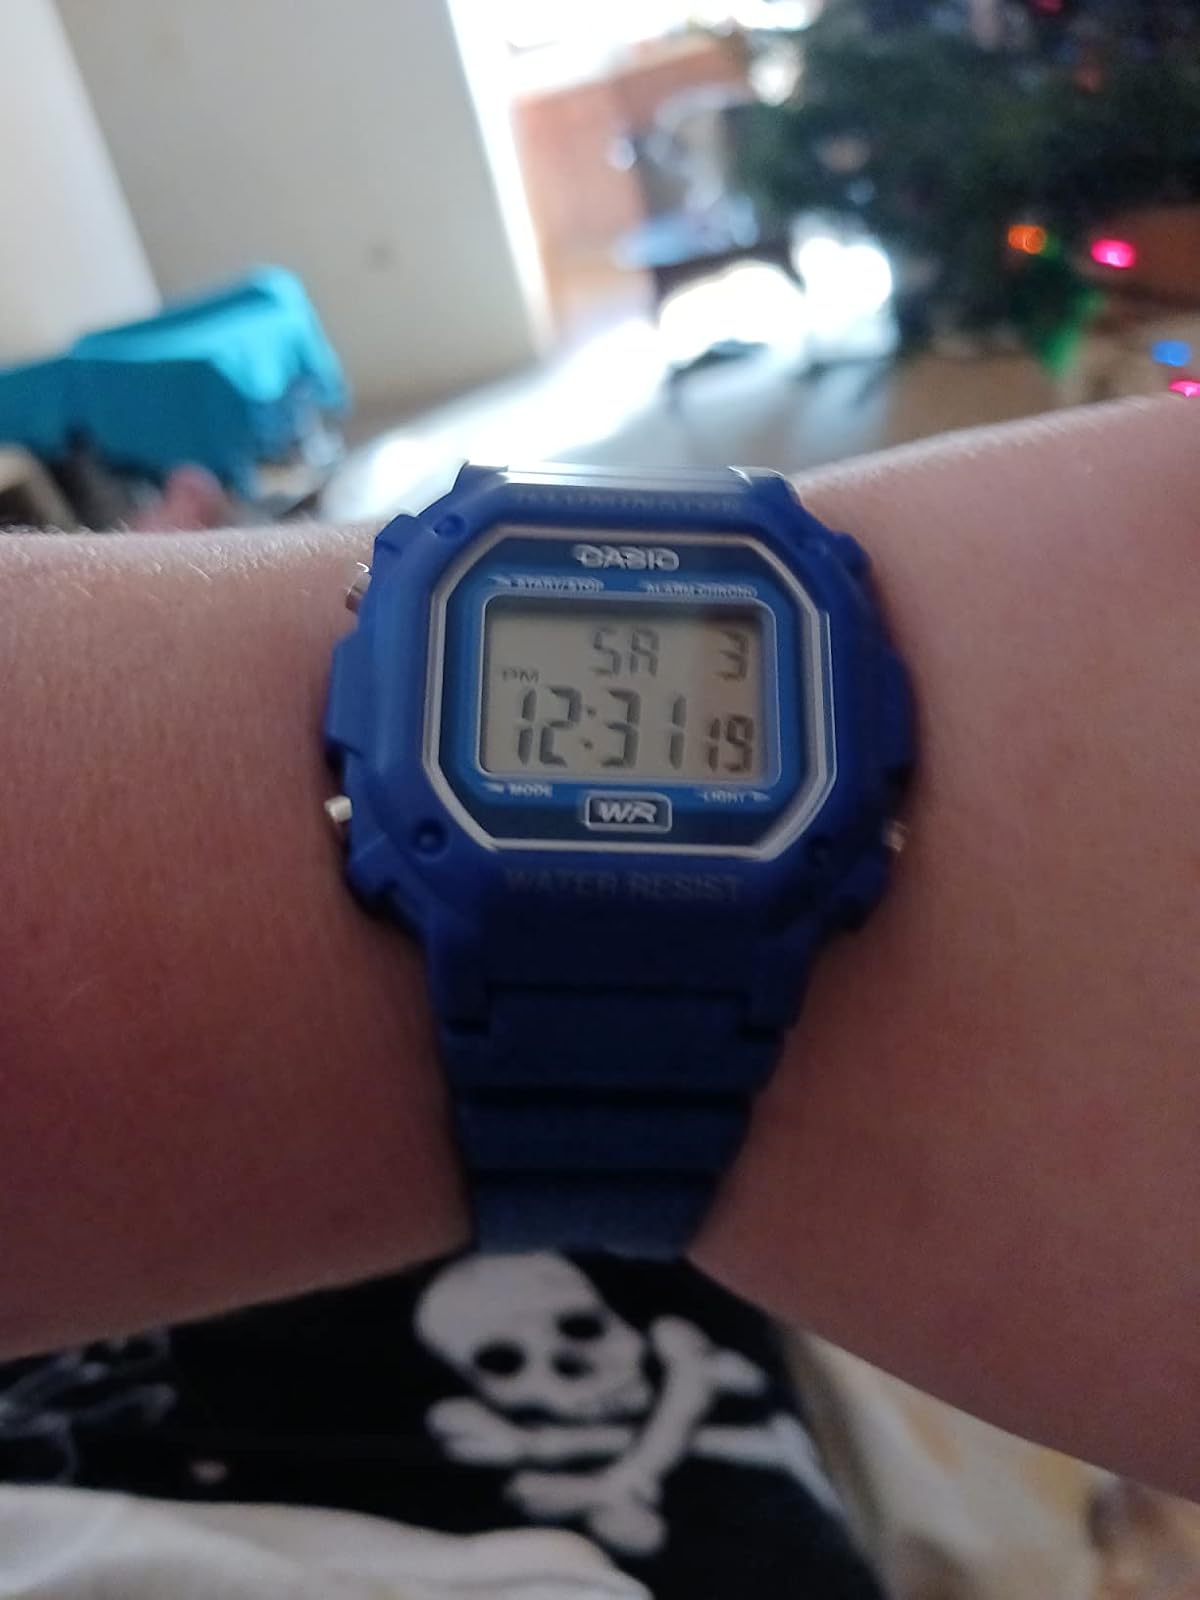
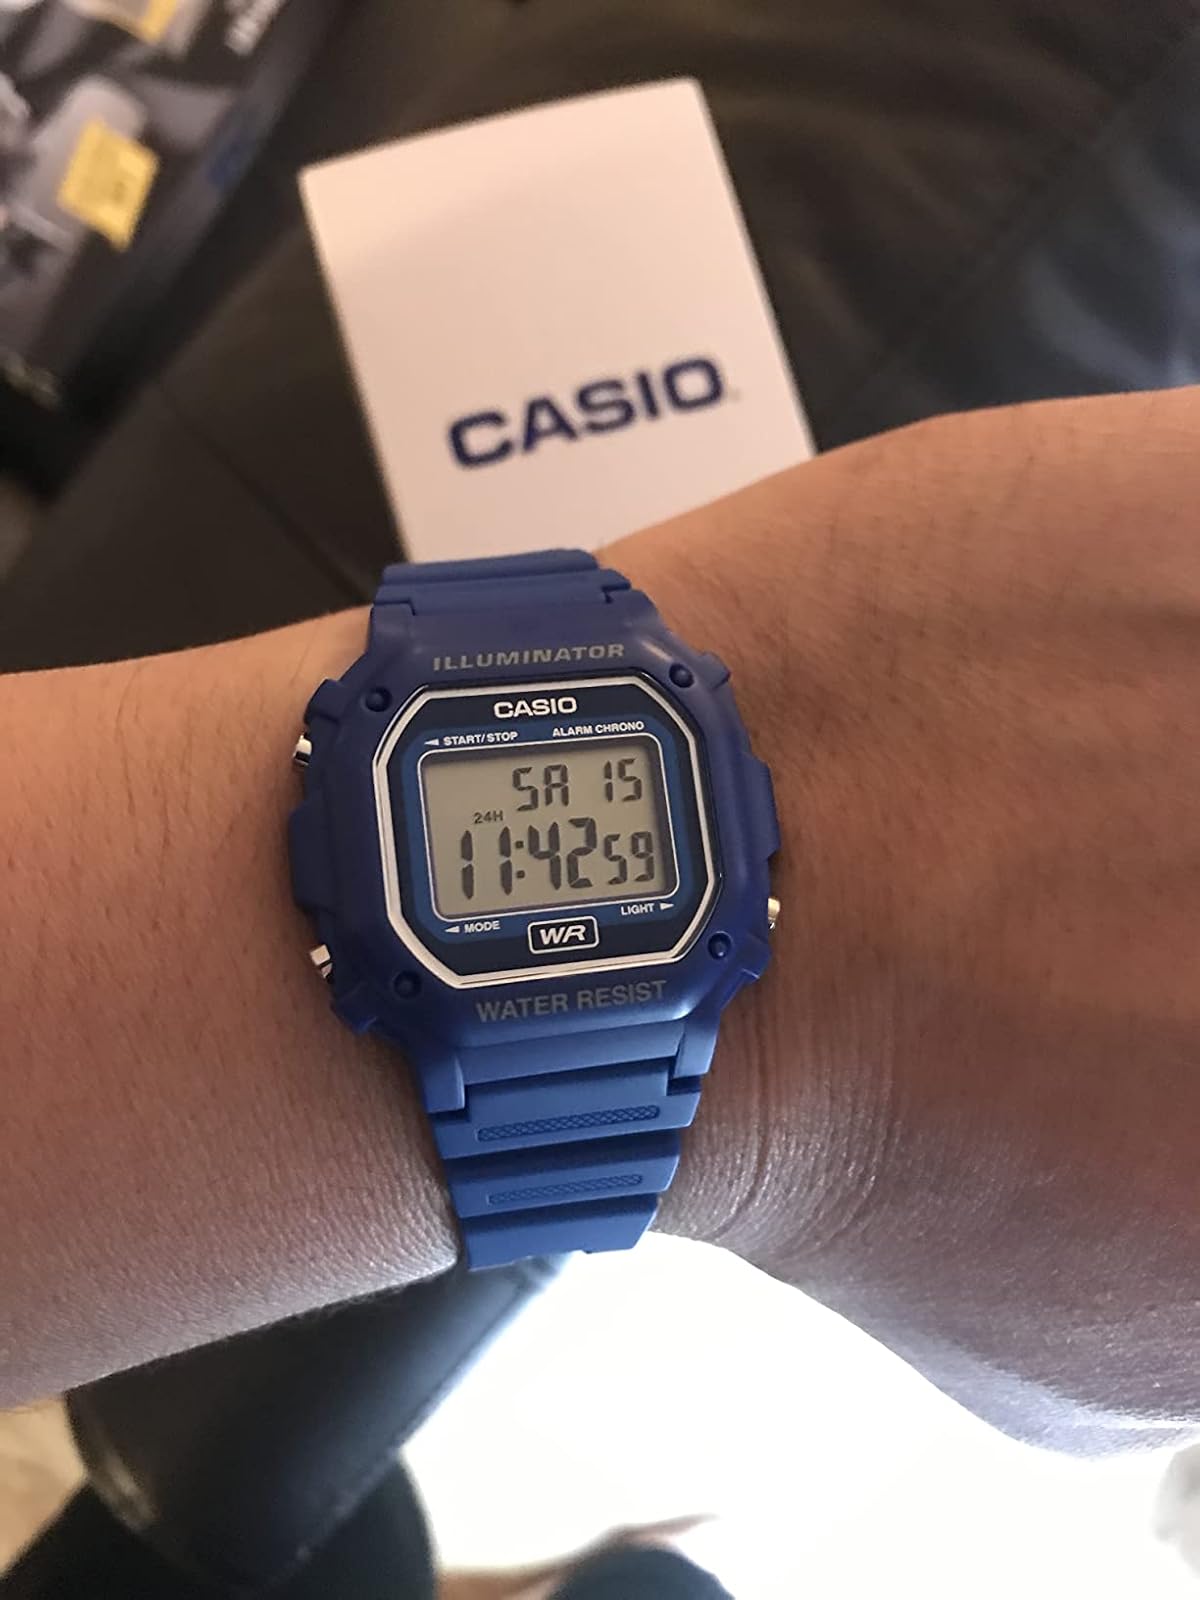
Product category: accessories_watch
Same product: yes